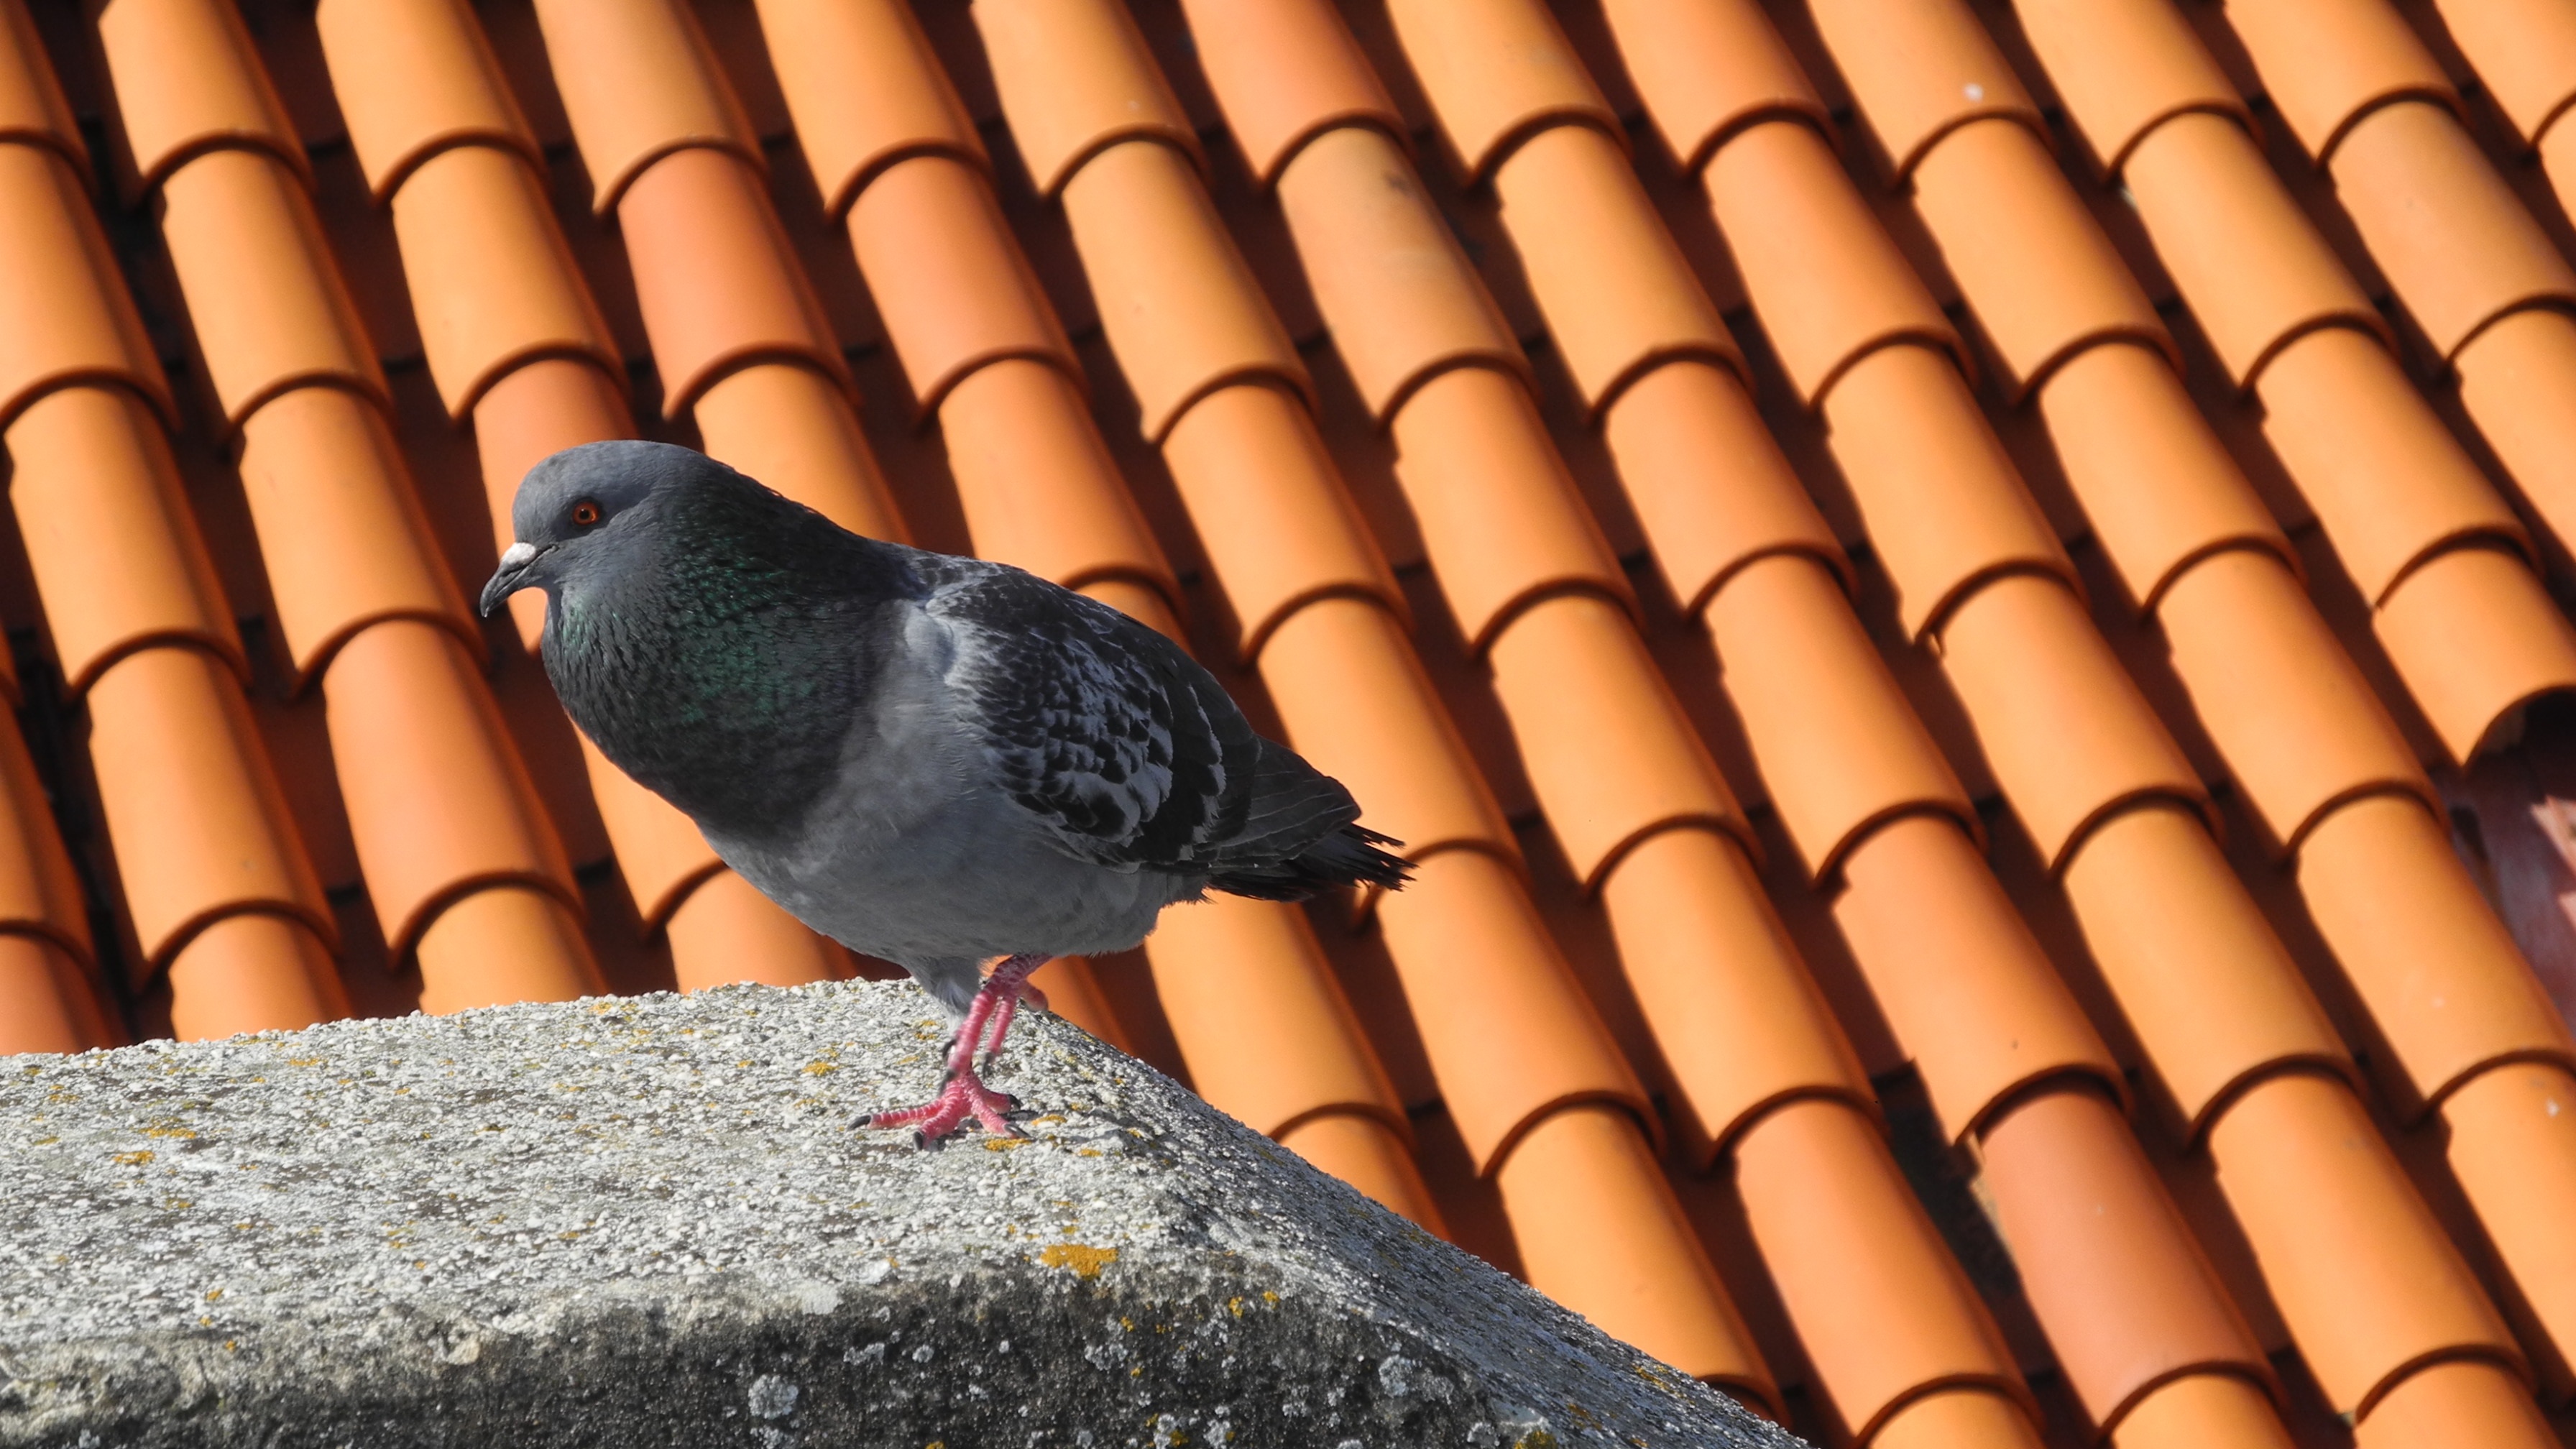
bird, roof, home, tile, birds, dove, finch, roof shingles, perching bird